Hurricane Fabian

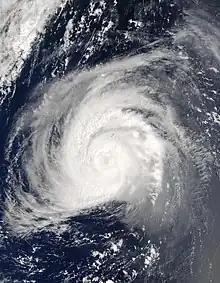
Hurricane Fabian south of Bermuda on September 5

After maintaining its peak intensity for 12 hours Fabian degraded due to internal fluctuations, and began to weaken. The hurricane turned to the northwest on September 2 in response to a weakness in the subtropical ridge, a break caused by a mid-level circulation over the southwest Atlantic Ocean. After fading back to a Category 3 hurricane, Fabian re-intensified on September 4, and regained Category 4 status for a short time. The hurricane weakened again as it accelerated northward towards Bermuda, a motion due to an approaching mid-level trough. As small pockets of dry air became entrained in the eyewall, Fabian weakened slightly, passing just west of Bermuda on September 5 as a Category 3 hurricane. The eastern portion of the eyewall moved over the island, resulting in a direct hit; the center did not move over the island, so Fabian did not make landfall. After passing the island, the hurricane accelerated northeastward, and weakened to a Category 2 hurricane on September 7. Steady weakening occurred as the hurricane moved into an area of increasing wind shear, drier air, and progressively cooler waters. On September 8, while located east-northeast of Cape Race, Newfoundland, Fabian transitioned into an extratropical storm, with no deep convection remaining near the center. Fabian's extratropical remnant turned to the north on September 9, and on September 10, Fabian's remnant merged with another extratropical storm while located between southern Greenland and Iceland.